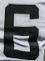
Number: 6